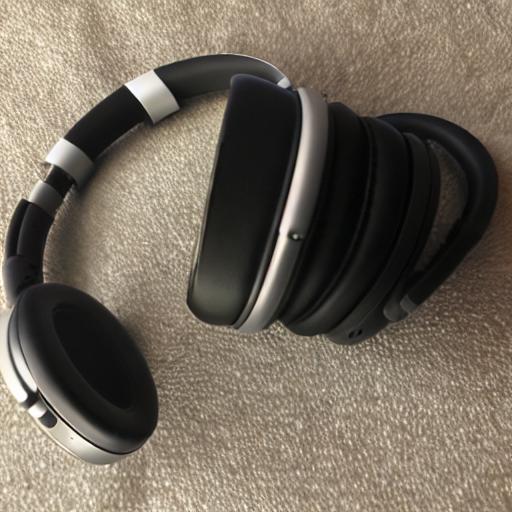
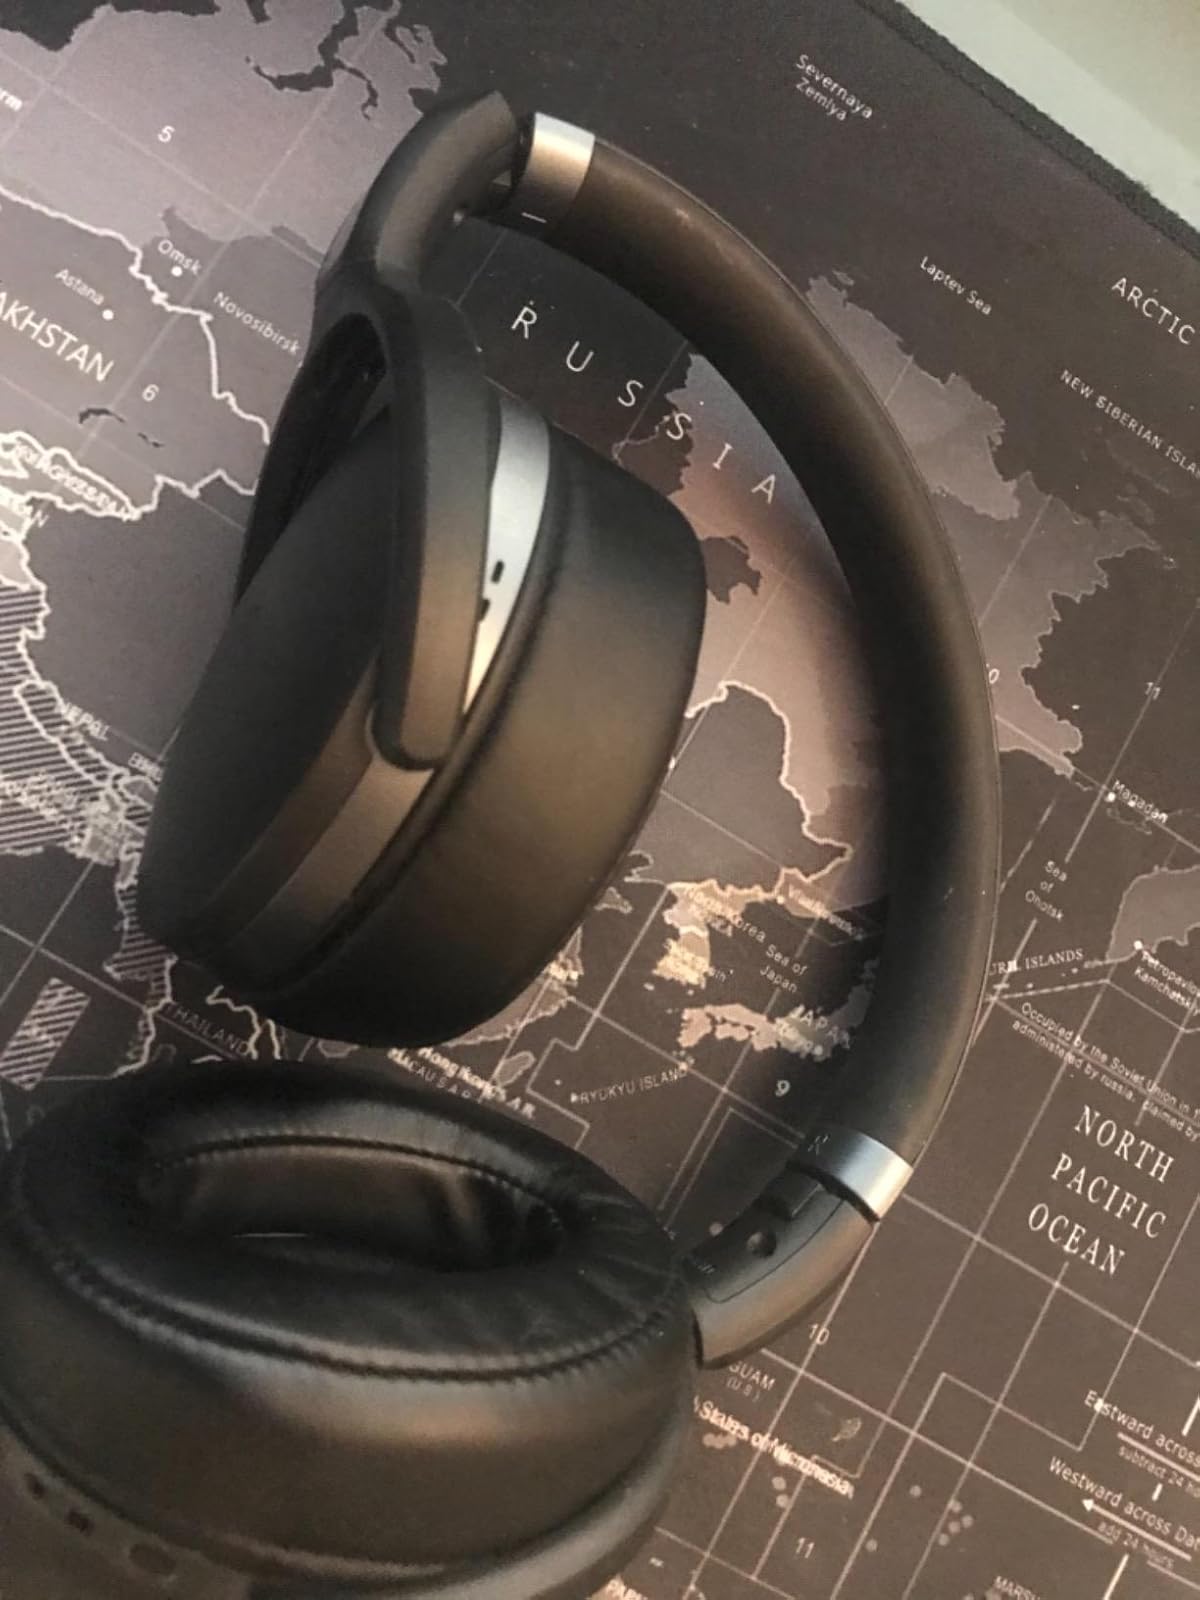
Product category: headphones
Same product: no